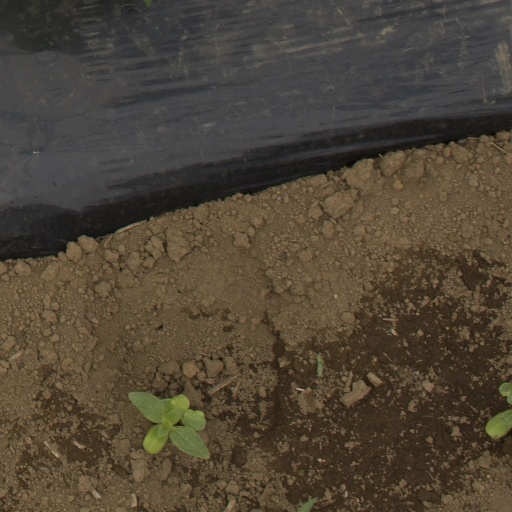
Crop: Jerusalem artichoke